Milan Bandić

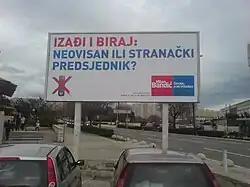
Billboard in parking lot, with blue and red letters on white background

Bandić's mayoralty saw Zagreb's city budget increase from 3.8 billion Croatian kuna in 1998 to 13.7 billion kuna in 2021. During his mayoralty, Bandić controlled the allocation of around 177 billion kuna (€24 billion) in budgets.